Deanna B. Marcum

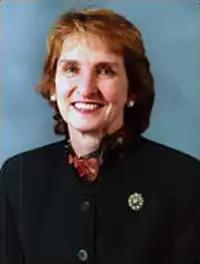

Deanna Bowling Marcum (August 5, 1946 – August 16, 2022) was an American librarian and nonprofit leader who served as president of the Council on Library and Information Resources from 1995 to 2003, Associate Librarian for Library Services at the Library of Congress from 2003 to 2011, and managing director of Ithaka S+R from 2012 to 2016.